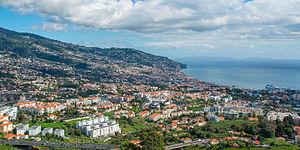
Funchal est une ville portugaise, bordée par l'océan Atlantique, chef-lieu de l'île de Madère et de la région autonome de Madère regroupant les îles de l'archipel. Port d'escale situé sur la côte sud de l'île par 32° 37' 45" de latitude nord, et 16° 55' 20" de longitude ouest, c'est aussi la plus grande ville de l'île. La superficie de la ville est 76,25 km², et elle compte 111 892 habitants. Elle est administrativement divisée en dix communes.